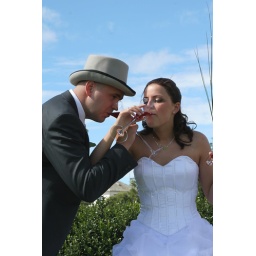
A wedding, toasting and drinking bubbly wine outside in sunny weather, against a clear blue sky